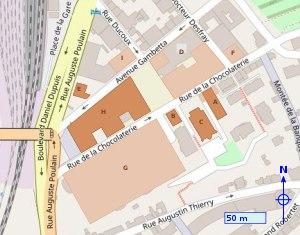
L'ancienne chocolaterie Poulain de Blois, autrefois connue sous le nom d'usine de la Villette ou de Poulainville, est un ensemble de bâtiments construits au XIXᵉ siècle pour le compte de l'entreprise Poulain, l'un des plus anciens fabricants de chocolat.